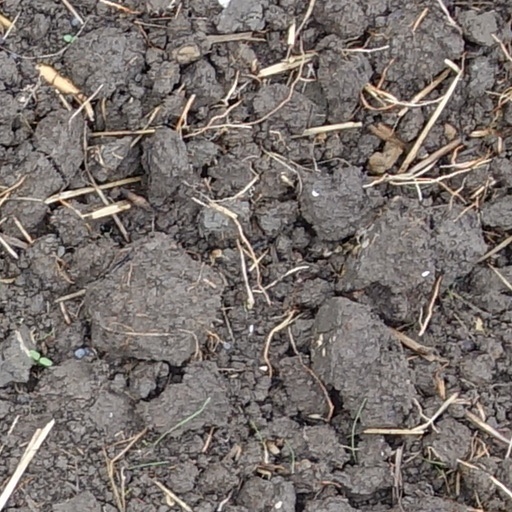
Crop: wheat